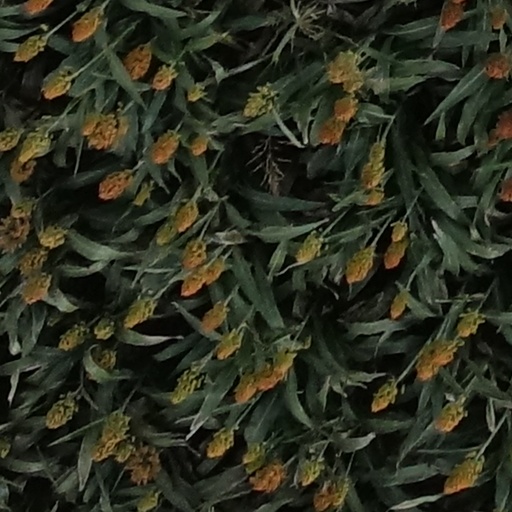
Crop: sorghum